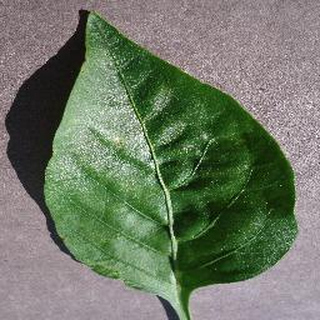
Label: healthy_bell_pepper